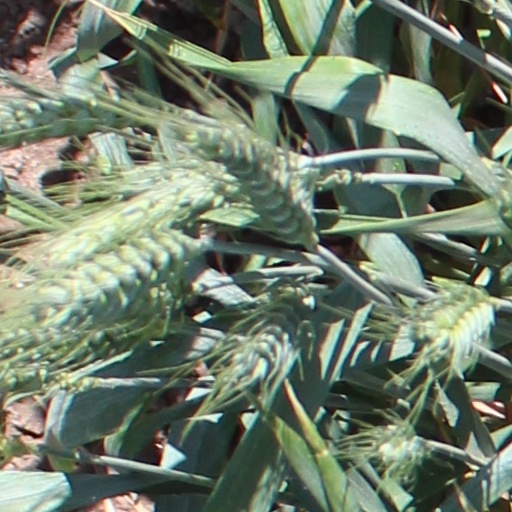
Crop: wheat